Super Garuda Shield

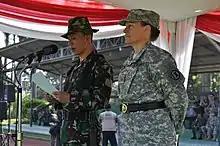
Brig. Gen. Michele G. Compton, the commanding general of the 9th Mission Support Command, and Brig. Gen. Mulyono, the training director for the Indonesian Army Training and Doctrine Command giving opening speech during Garuda Shield 2011.

Garuda Shield 2011 was returned to an annual bilateral exercise that focus on three main components: Command Post Exercise, Field Training Exercise, and humanitarian civic action project. The Opening ceremony of Garuda Shield 2011 was carried out on 10 June 2011, at the Engineer Training Center of Army Education and Training Command, Pusdikzi, Bogor, West Java.